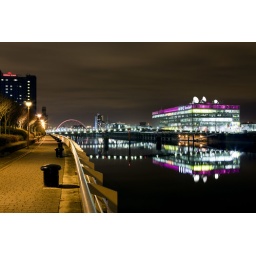
BBC building down by the Clyde, Glasgow lit red at night.